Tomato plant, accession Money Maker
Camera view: bottom (45 deg); turntable rotation: 120 degrees
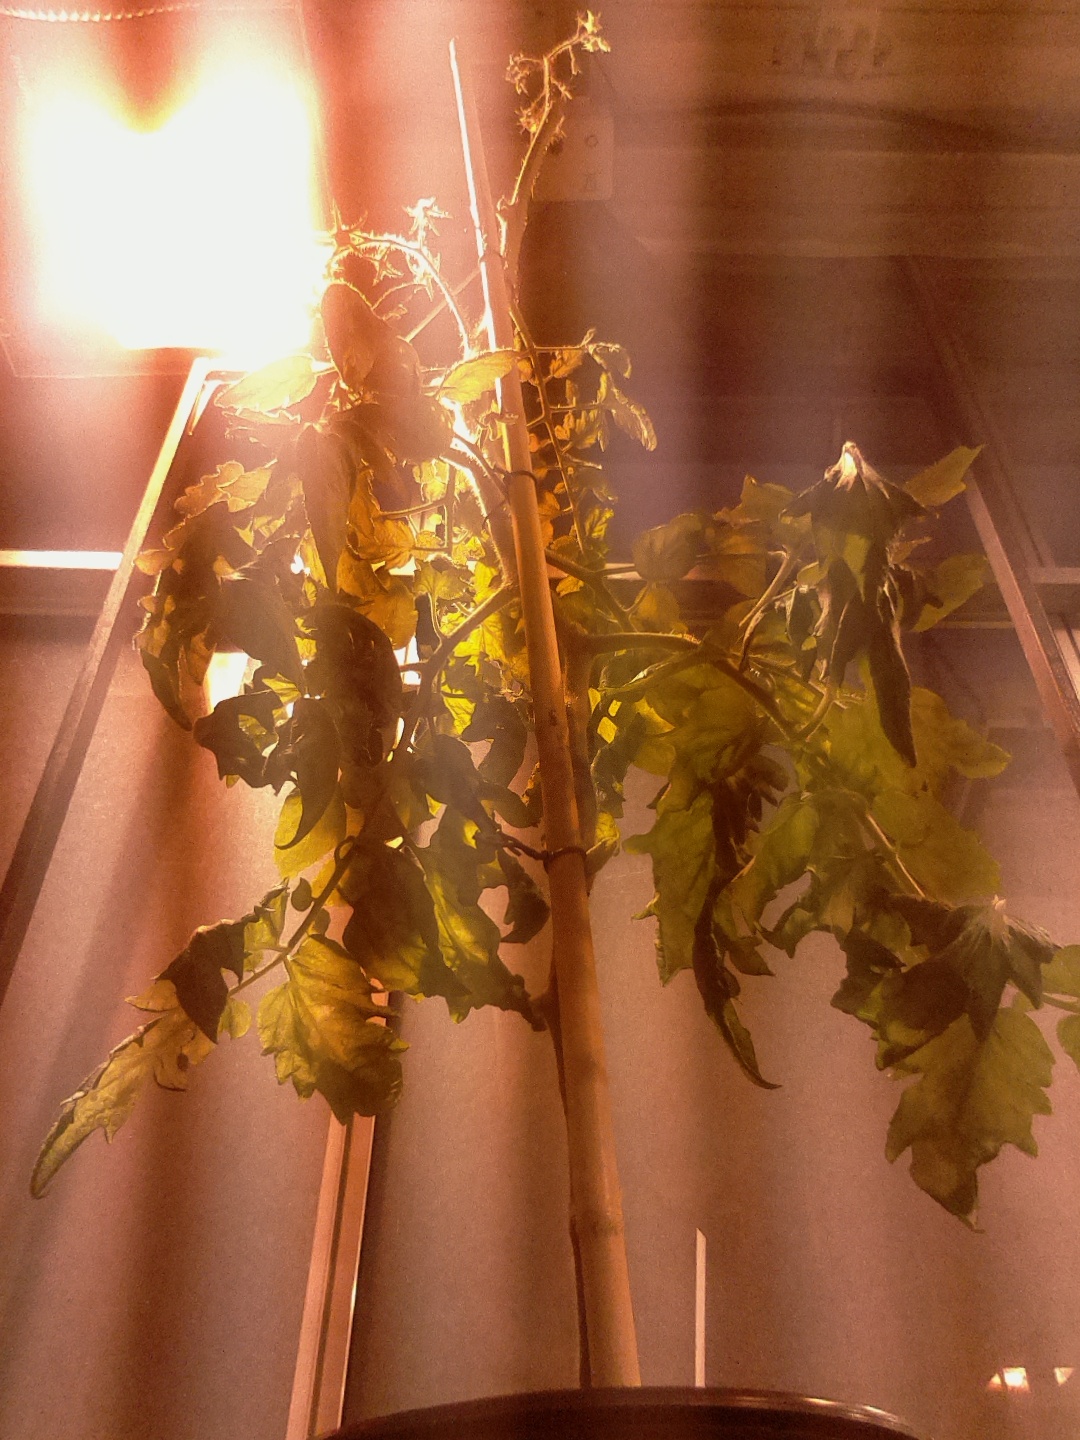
BBCH growth stage 74: 40%-50% of final fruit size